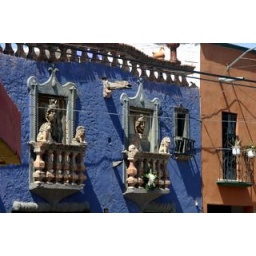
wild blue house around the corner